Arthur G. Cohen

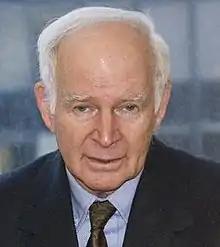

Arthur George Cohen (April 23, 1930 – August 9, 2014) was an American businessman and real estate developer in New York City.